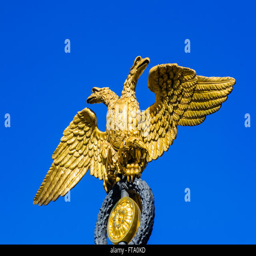
golden double - headed eagle in the center of the old city